Egypt in the Middle Ages

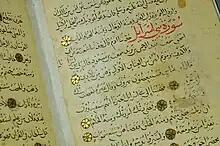
Mamluk manuscript

The Mamluk's violent approach to power brought them great political and economic prosperity and led them to becoming the rulers of Egypt. The Mamluk Egypt period began with the Bahri Dynasty and was followed by the Burji Dynasty. The Bahri Dynasty would rule from 1250 to 1382, while the Burji dynasty would last from 1382 to 1517.